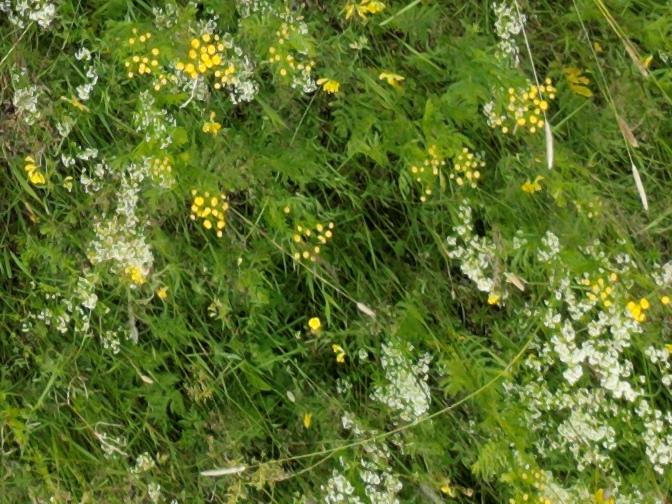
Flowers visible: yarrow flowers, yarrow flowers, yarrow flowers, yarrow flowers, yarrow flowers, yarrow flowers, yarrow flowers